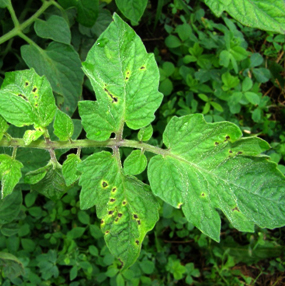
Labels: Tomato leaf bacterial spot, Tomato leaf bacterial spot, Tomato leaf bacterial spot, Tomato leaf bacterial spot